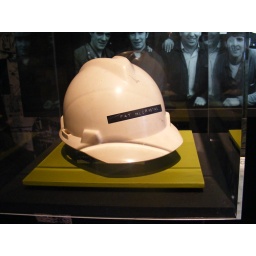
hard hat used in the ship yards 1940-60